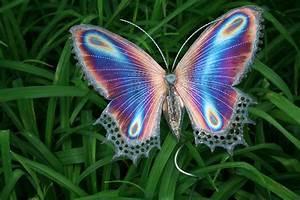
butterfly